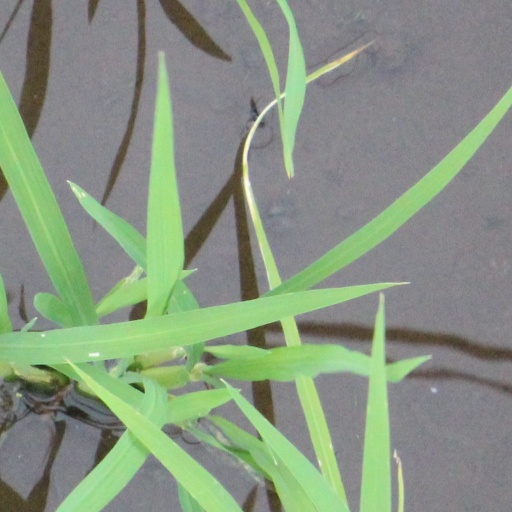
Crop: rice